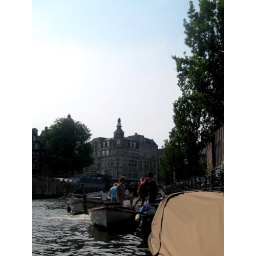
Hanging out near the flower market (Bloemenmarkt)